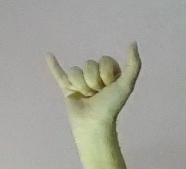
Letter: ya